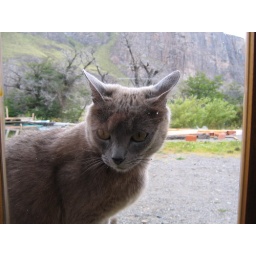
cat in the window